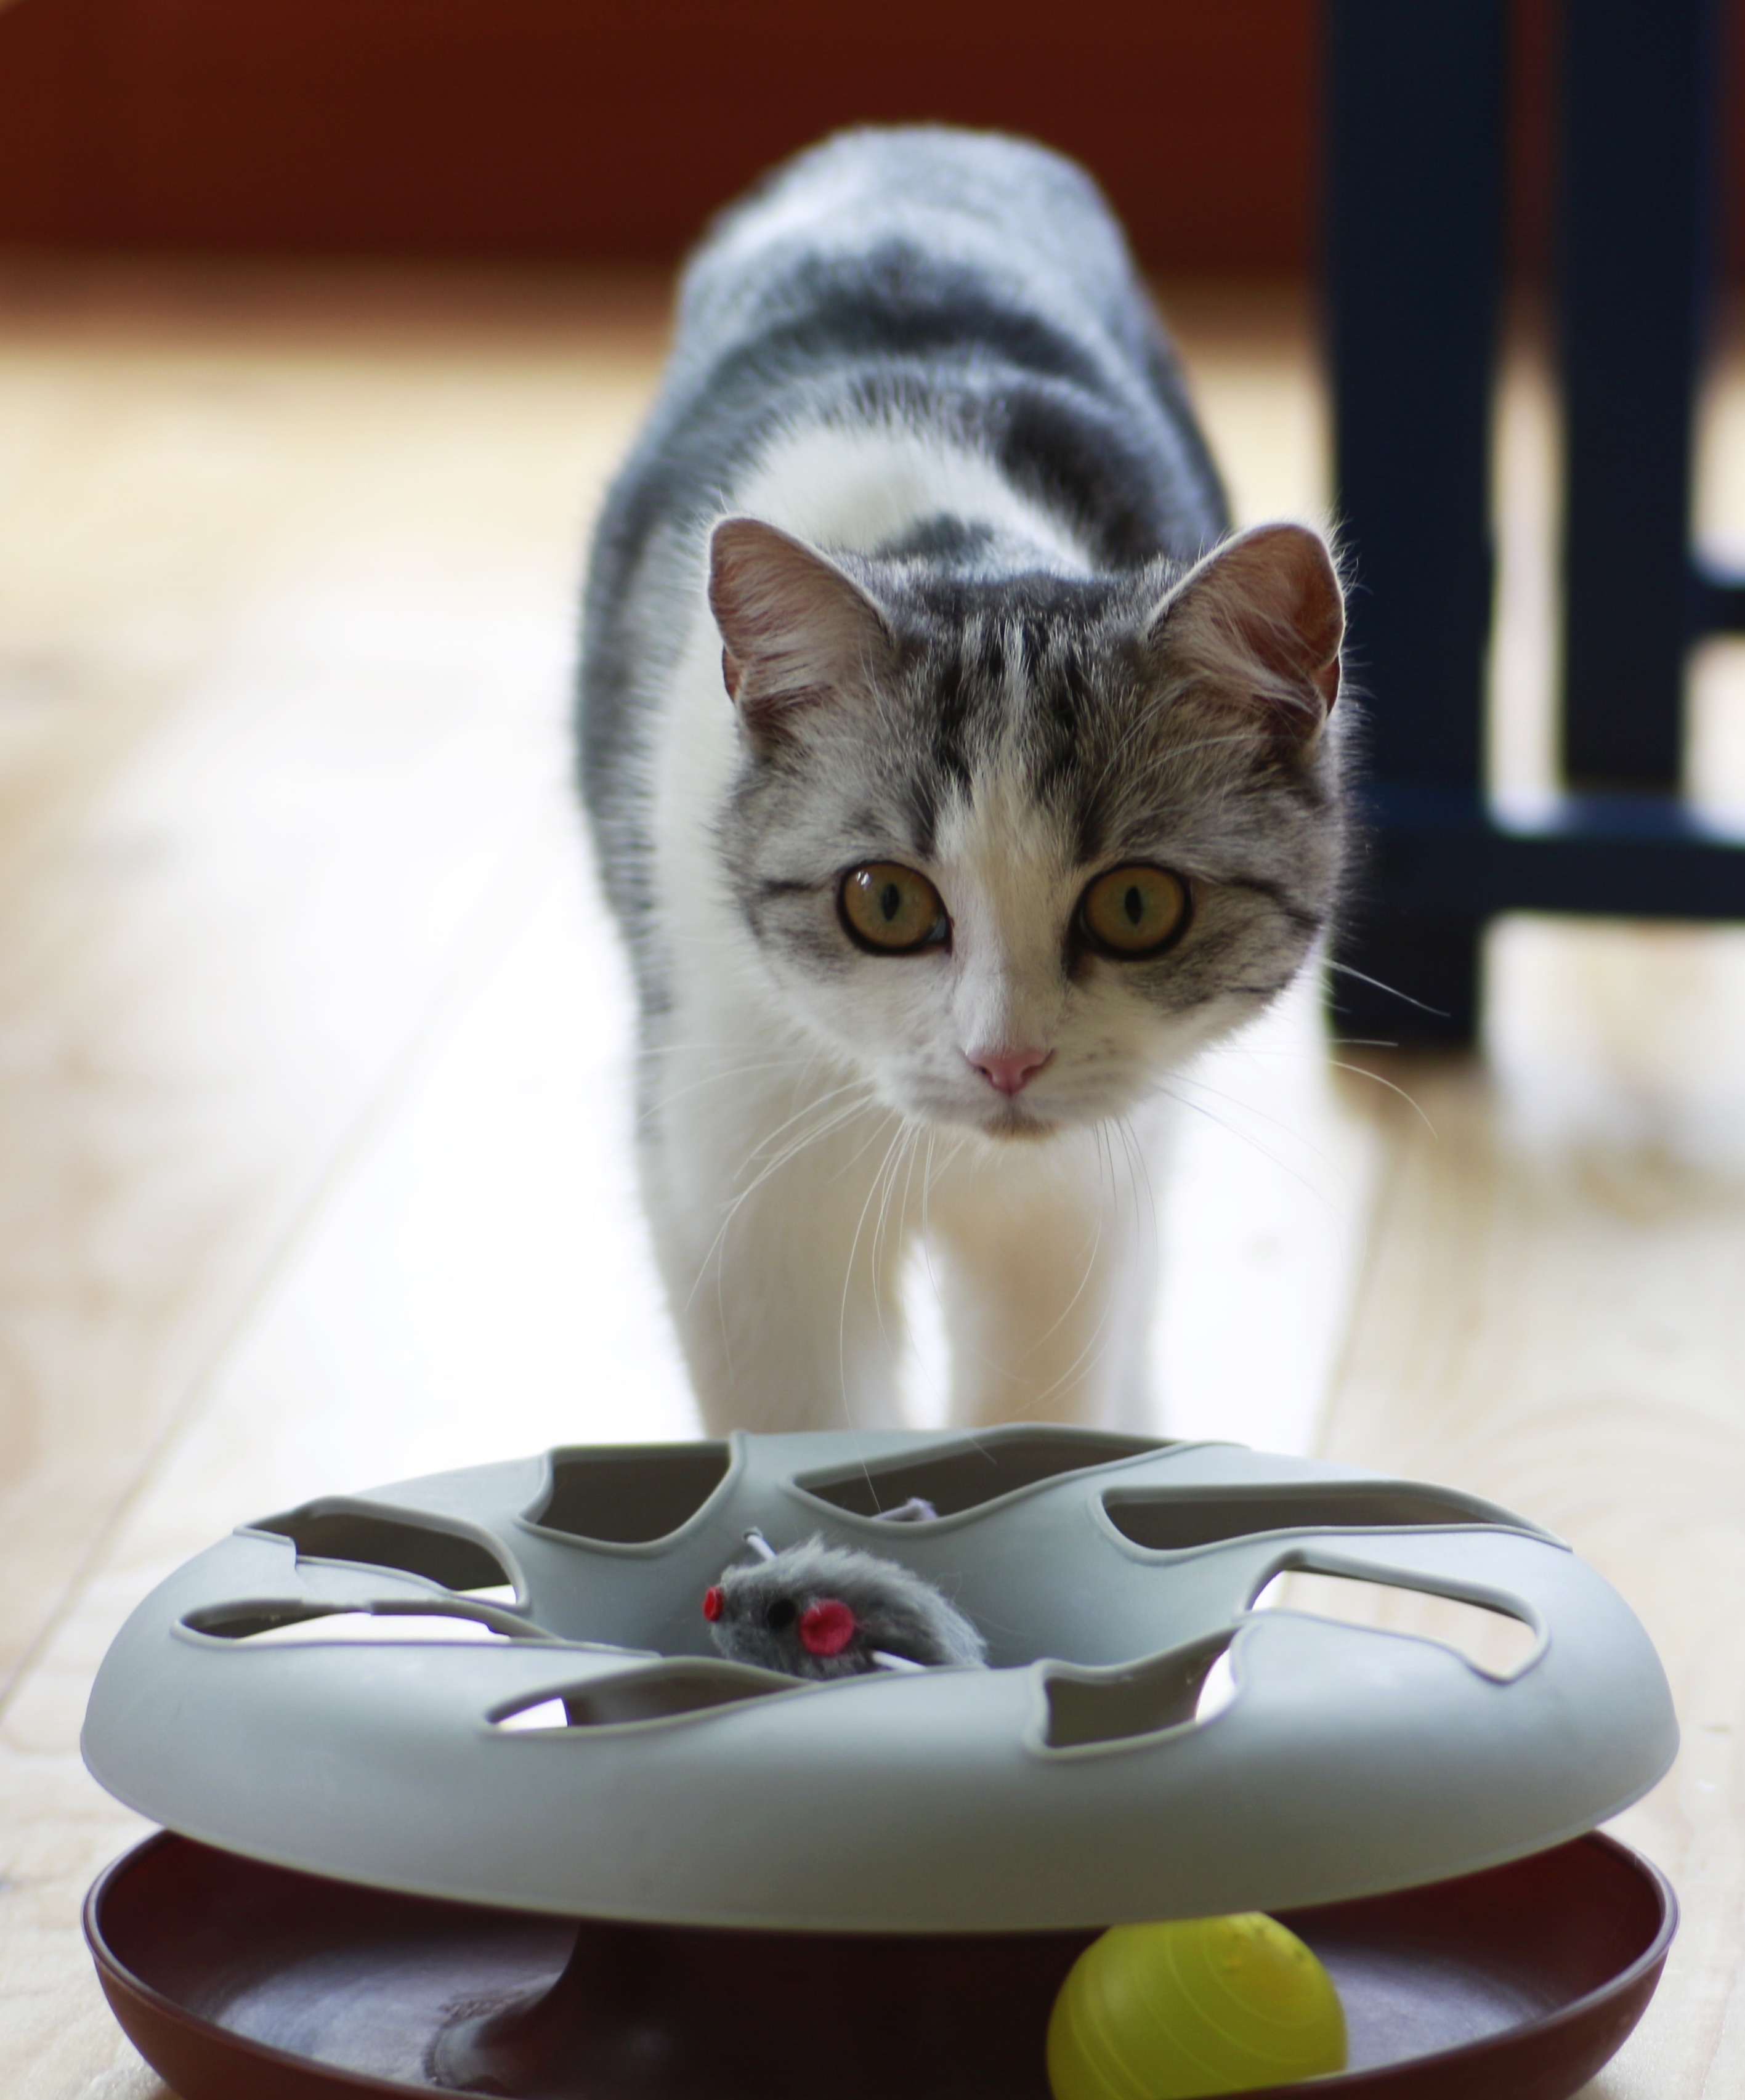
hair, cute, pet, fur, portrait, kitten, cat, small, mammal, whiskers, adidas, toys, vertebrate, domestic cat, dear, charming, young cat, carnivores, small to medium sized cats, cat like mammal